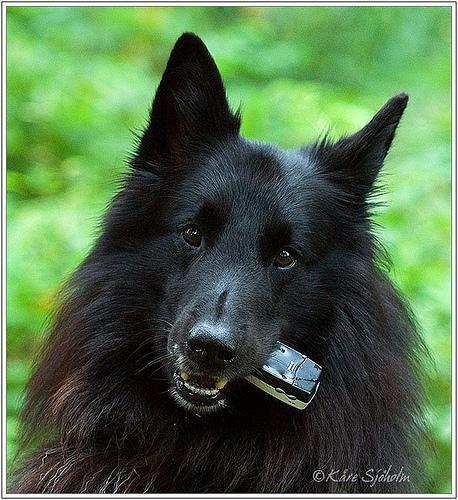
groenendael